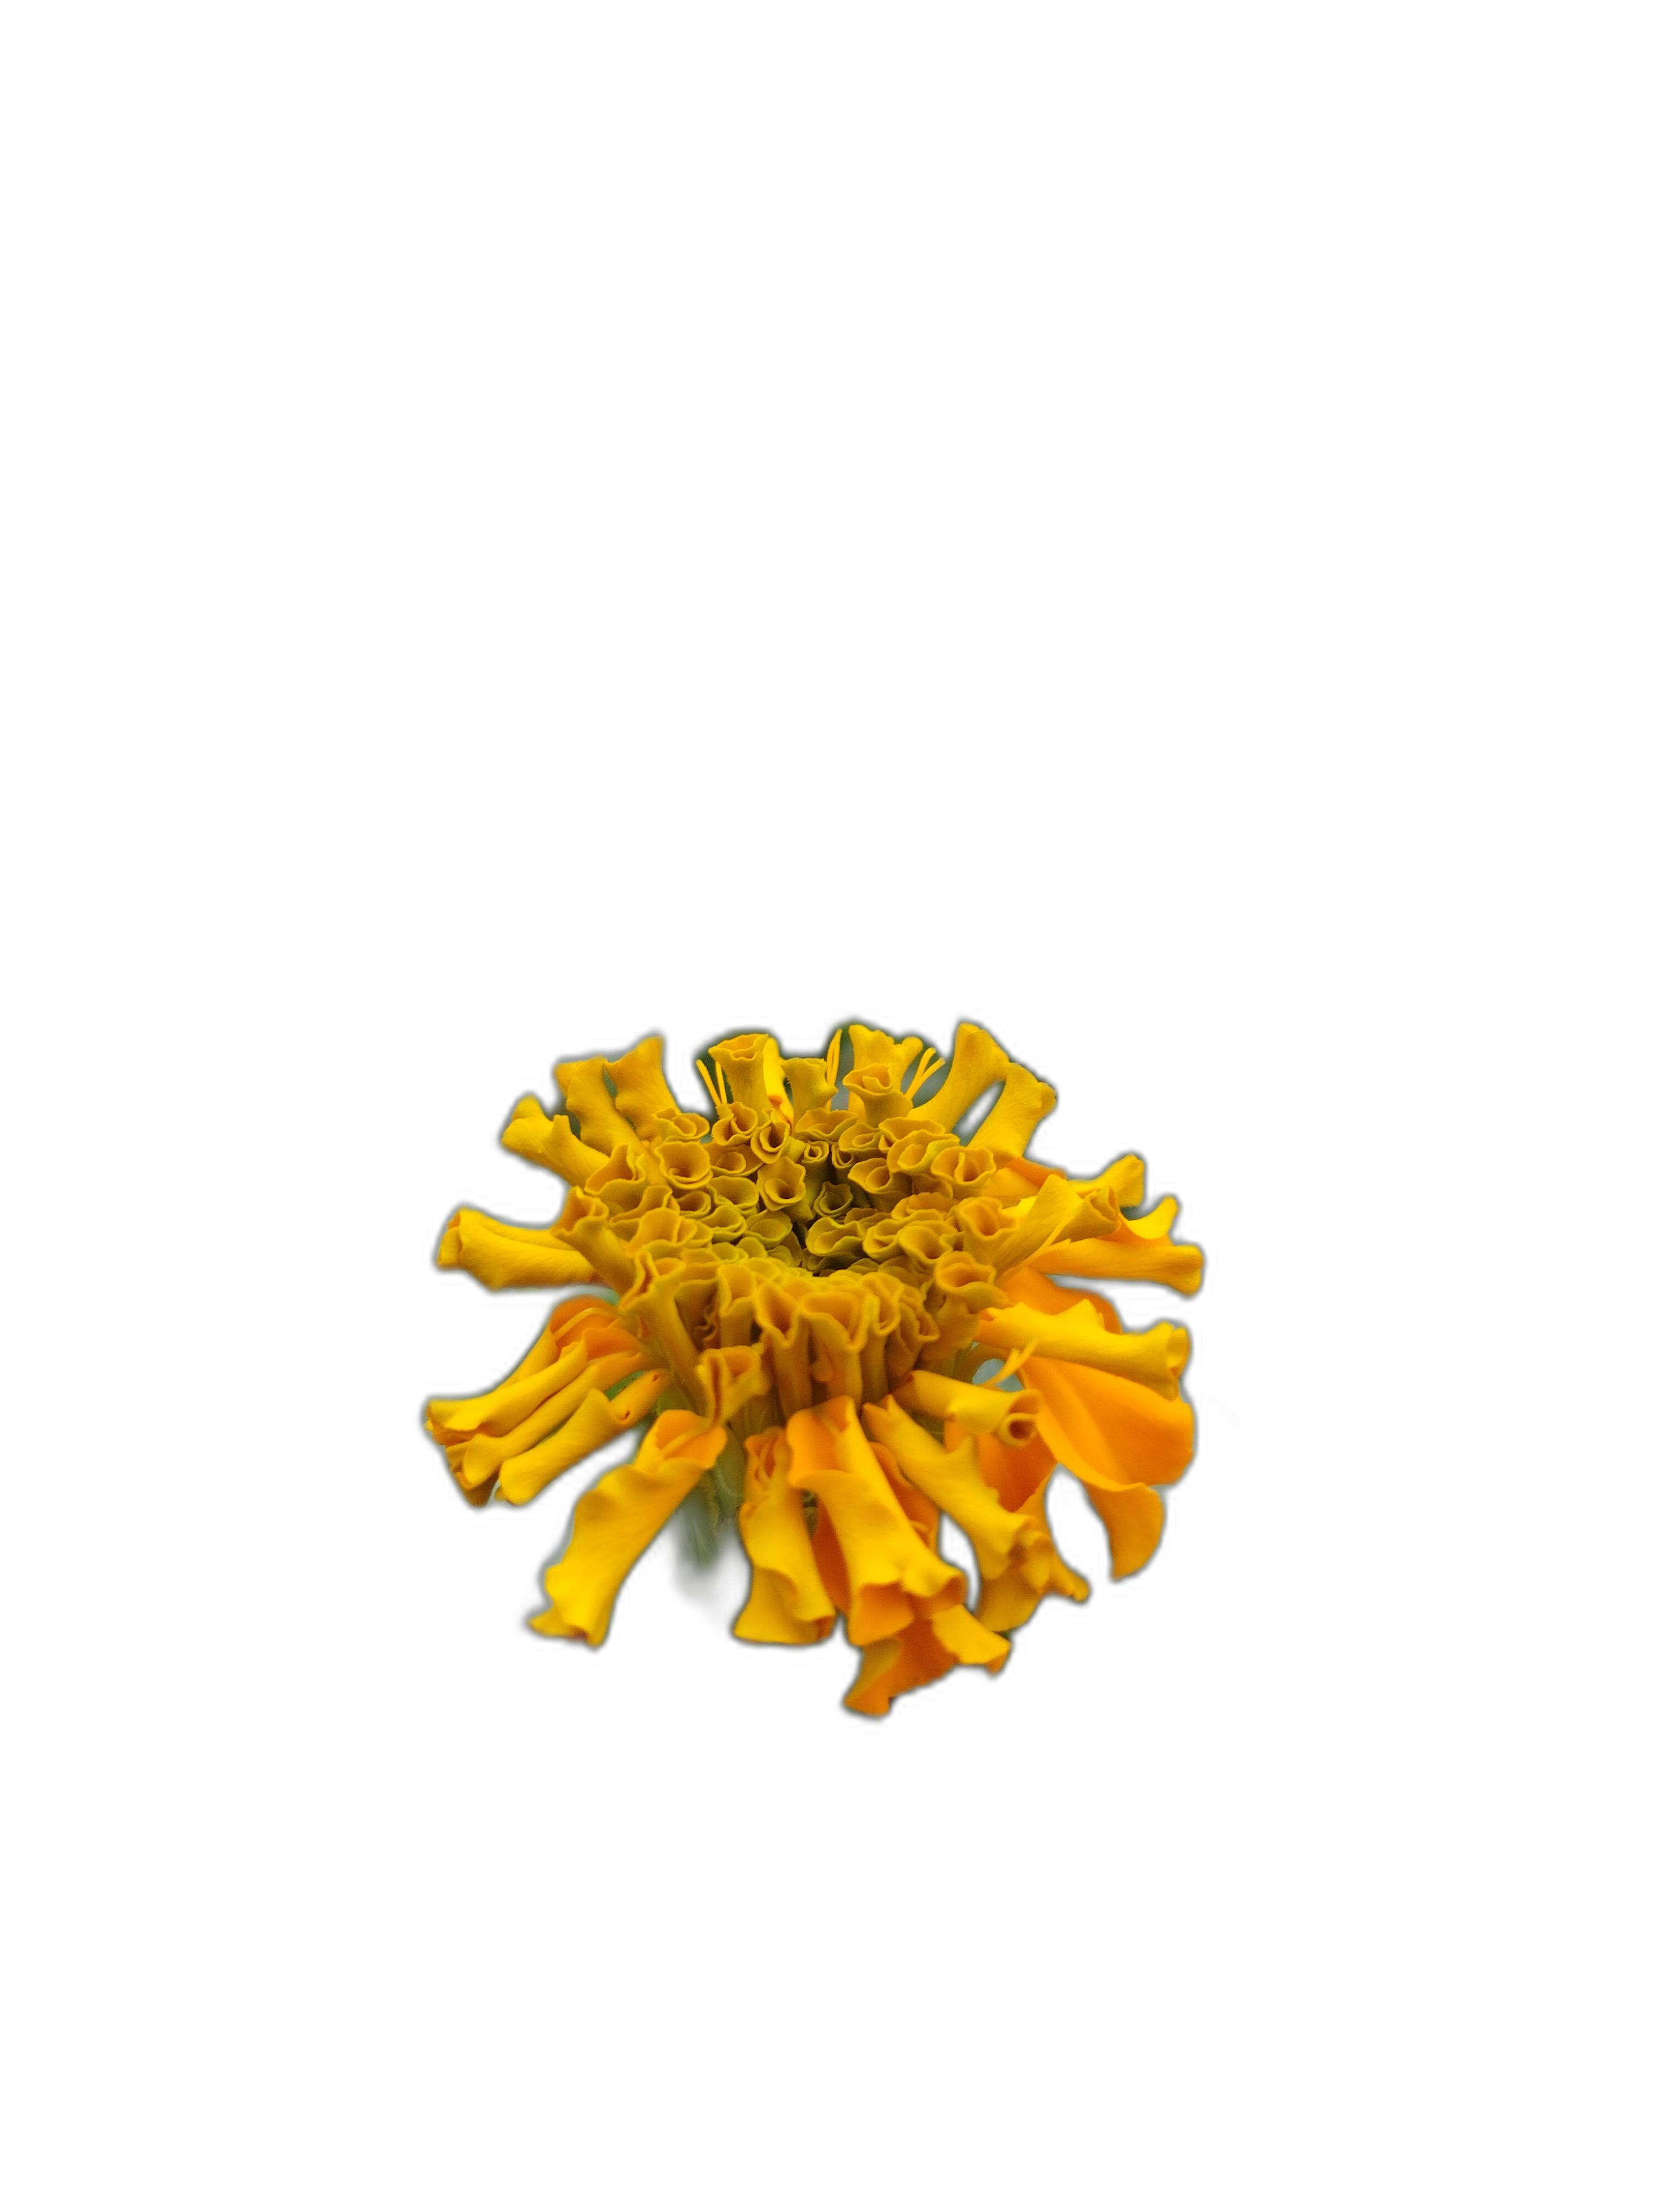
Label: Marigold